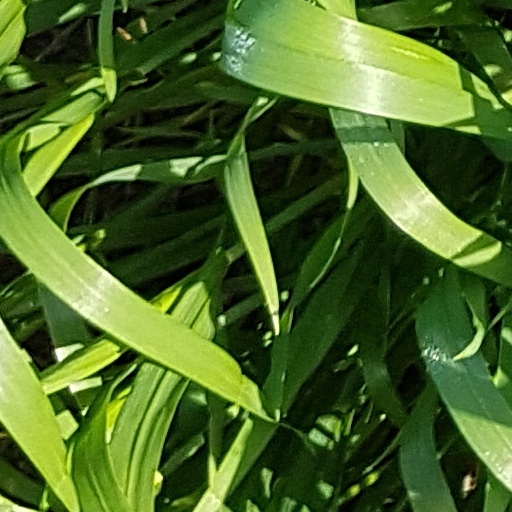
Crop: wheat